Horst Köhler

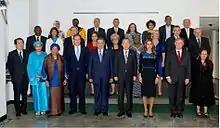
Köhler as member of the UN High-Level Panel of the Post-2015 Development Agenda

After leaving office, Köhler continued to voice his opinion on selected foreign and domestic policy matters, most notably on Europe–Africa relations, the global fight against poverty and climate change as well as on the need for a new spirit of global partnership. Between 2010 and 2011, Köhler served as member of the Palais-Royal Initiative, a group convened by Michel Camdessus, Alexandre Lamfalussy and Tommaso Padoa-Schioppa to reform the international monetary system. From 2012 to 2013, Köhler served on the United Nations' High-level Panel on the Post-2015 Development Agenda, which was co-chaired by President Susilo Bambang Yudhoyono of Indonesia, President Ellen Johnson Sirleaf of Liberia, and Prime Minister David Cameron of the United Kingdom. The advisory board was established by UN Secretary-General Ban Ki-moon to shape the global development agenda beyond 2015, the target date for the Millennium Development Goals. The Panel produced a final report with recommendations and thereby contributed in the making of the 2030 Agenda for Sustainable Development, which was adopted by all UN member states in September 2015. Within Germany, Köhler was widely regarded as one of the country's most experienced experts on Africa, although he himself publicly rejected this label, saying in his speech "On the impossibility of speaking of Africa": "The more I learned about Africa, the more I realized how much there still was to learn".